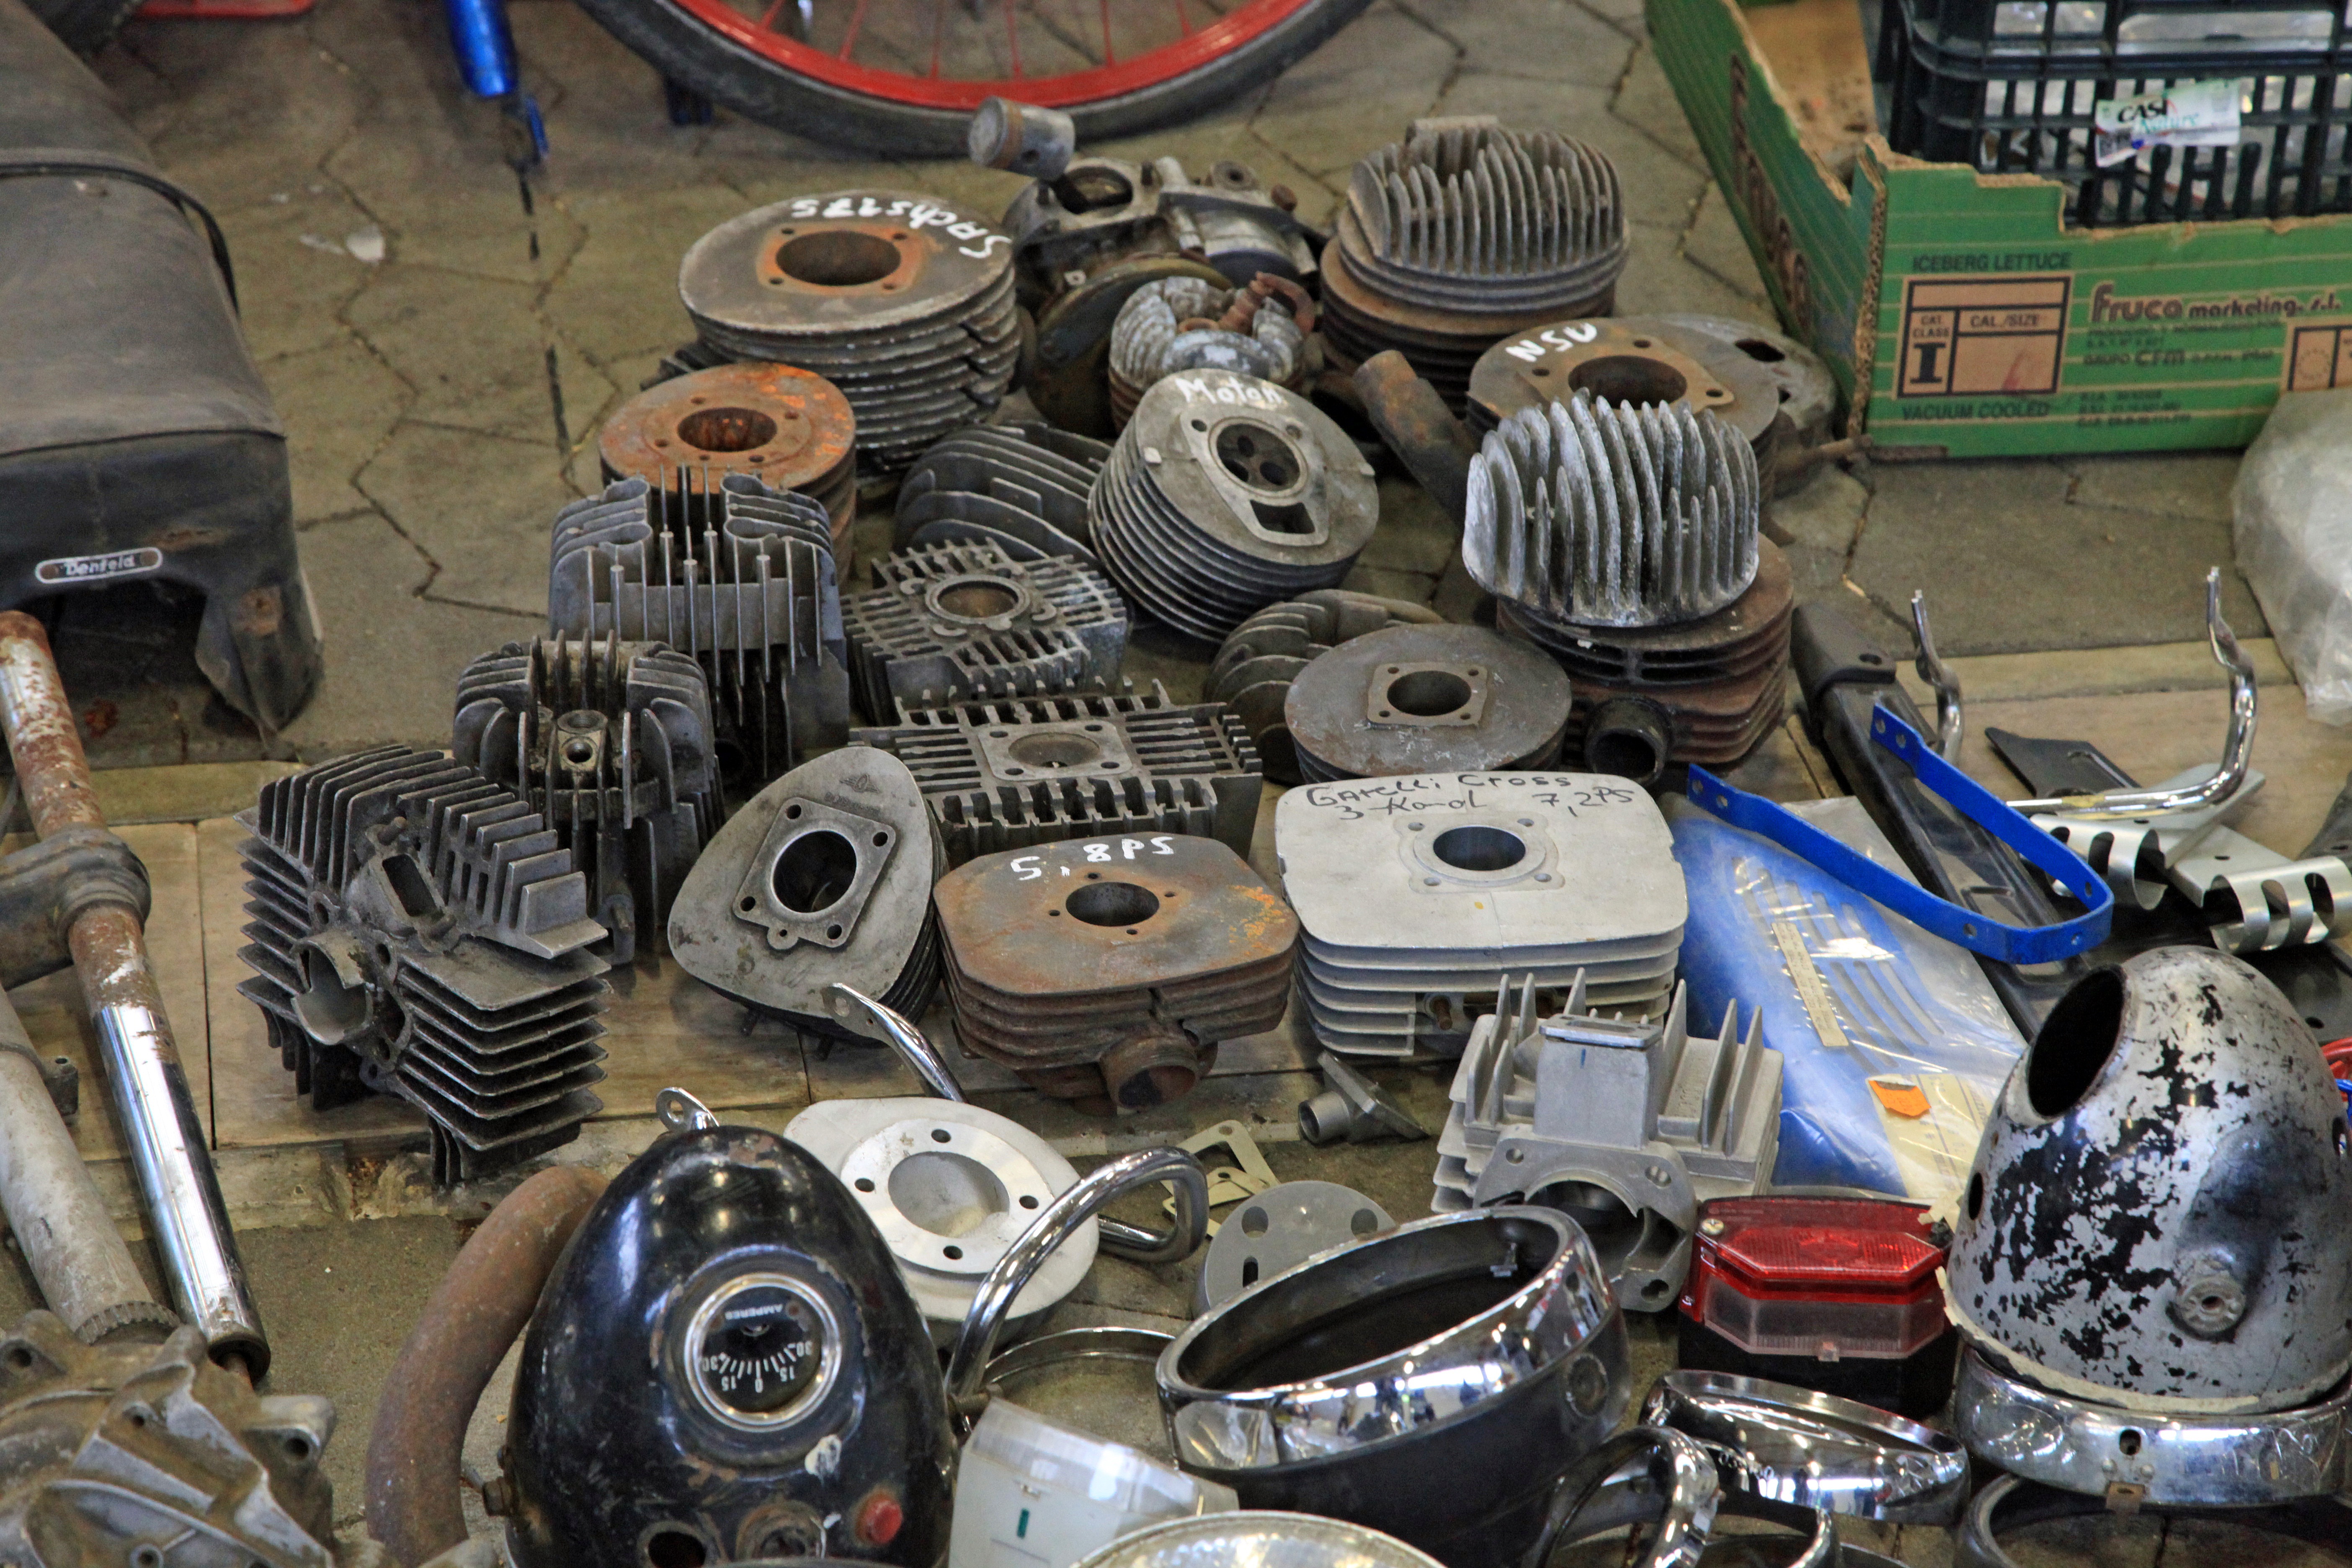
technology, repair, vehicle, motorcycle, metal, engine, oldtimer, scrap, spare parts, auto parts